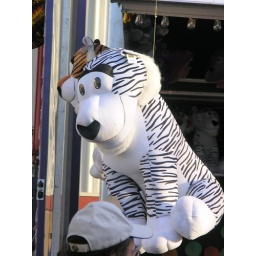
A stuffed white tiger hangs from in front of one of the carnival booths at the Linn County Fair.